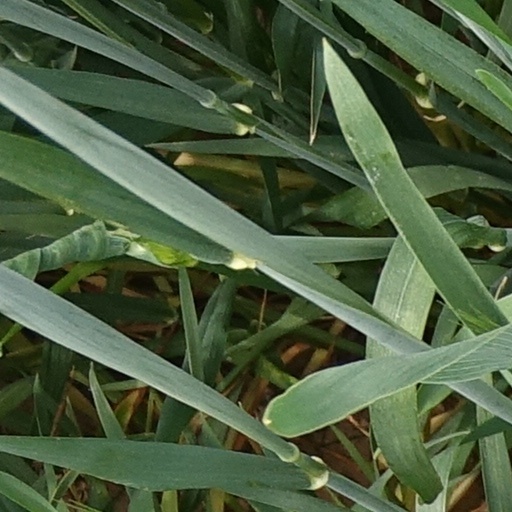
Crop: wheat